Ron Coder

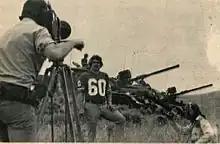
Seattle Seahawks offensive guard Ron Coder while filming a 1978 public service announcement for the Washington Army National Guard.

Ronald William Coder (born May 24, 1954) is an American former professional football player who played in five National Football League (NFL) seasons from 1976 to 1980 for the Seattle Seahawks and St. Louis Cardinals. He was head coach of the Pittsburgh Passion of the Independent Women's Football League. He was born in Savannah, Georgia. Coder graduated in 1972 from Yamato High School in Japan, where his father Ronald Coder, also an athlete, was then stationed as an Air Force pilot.